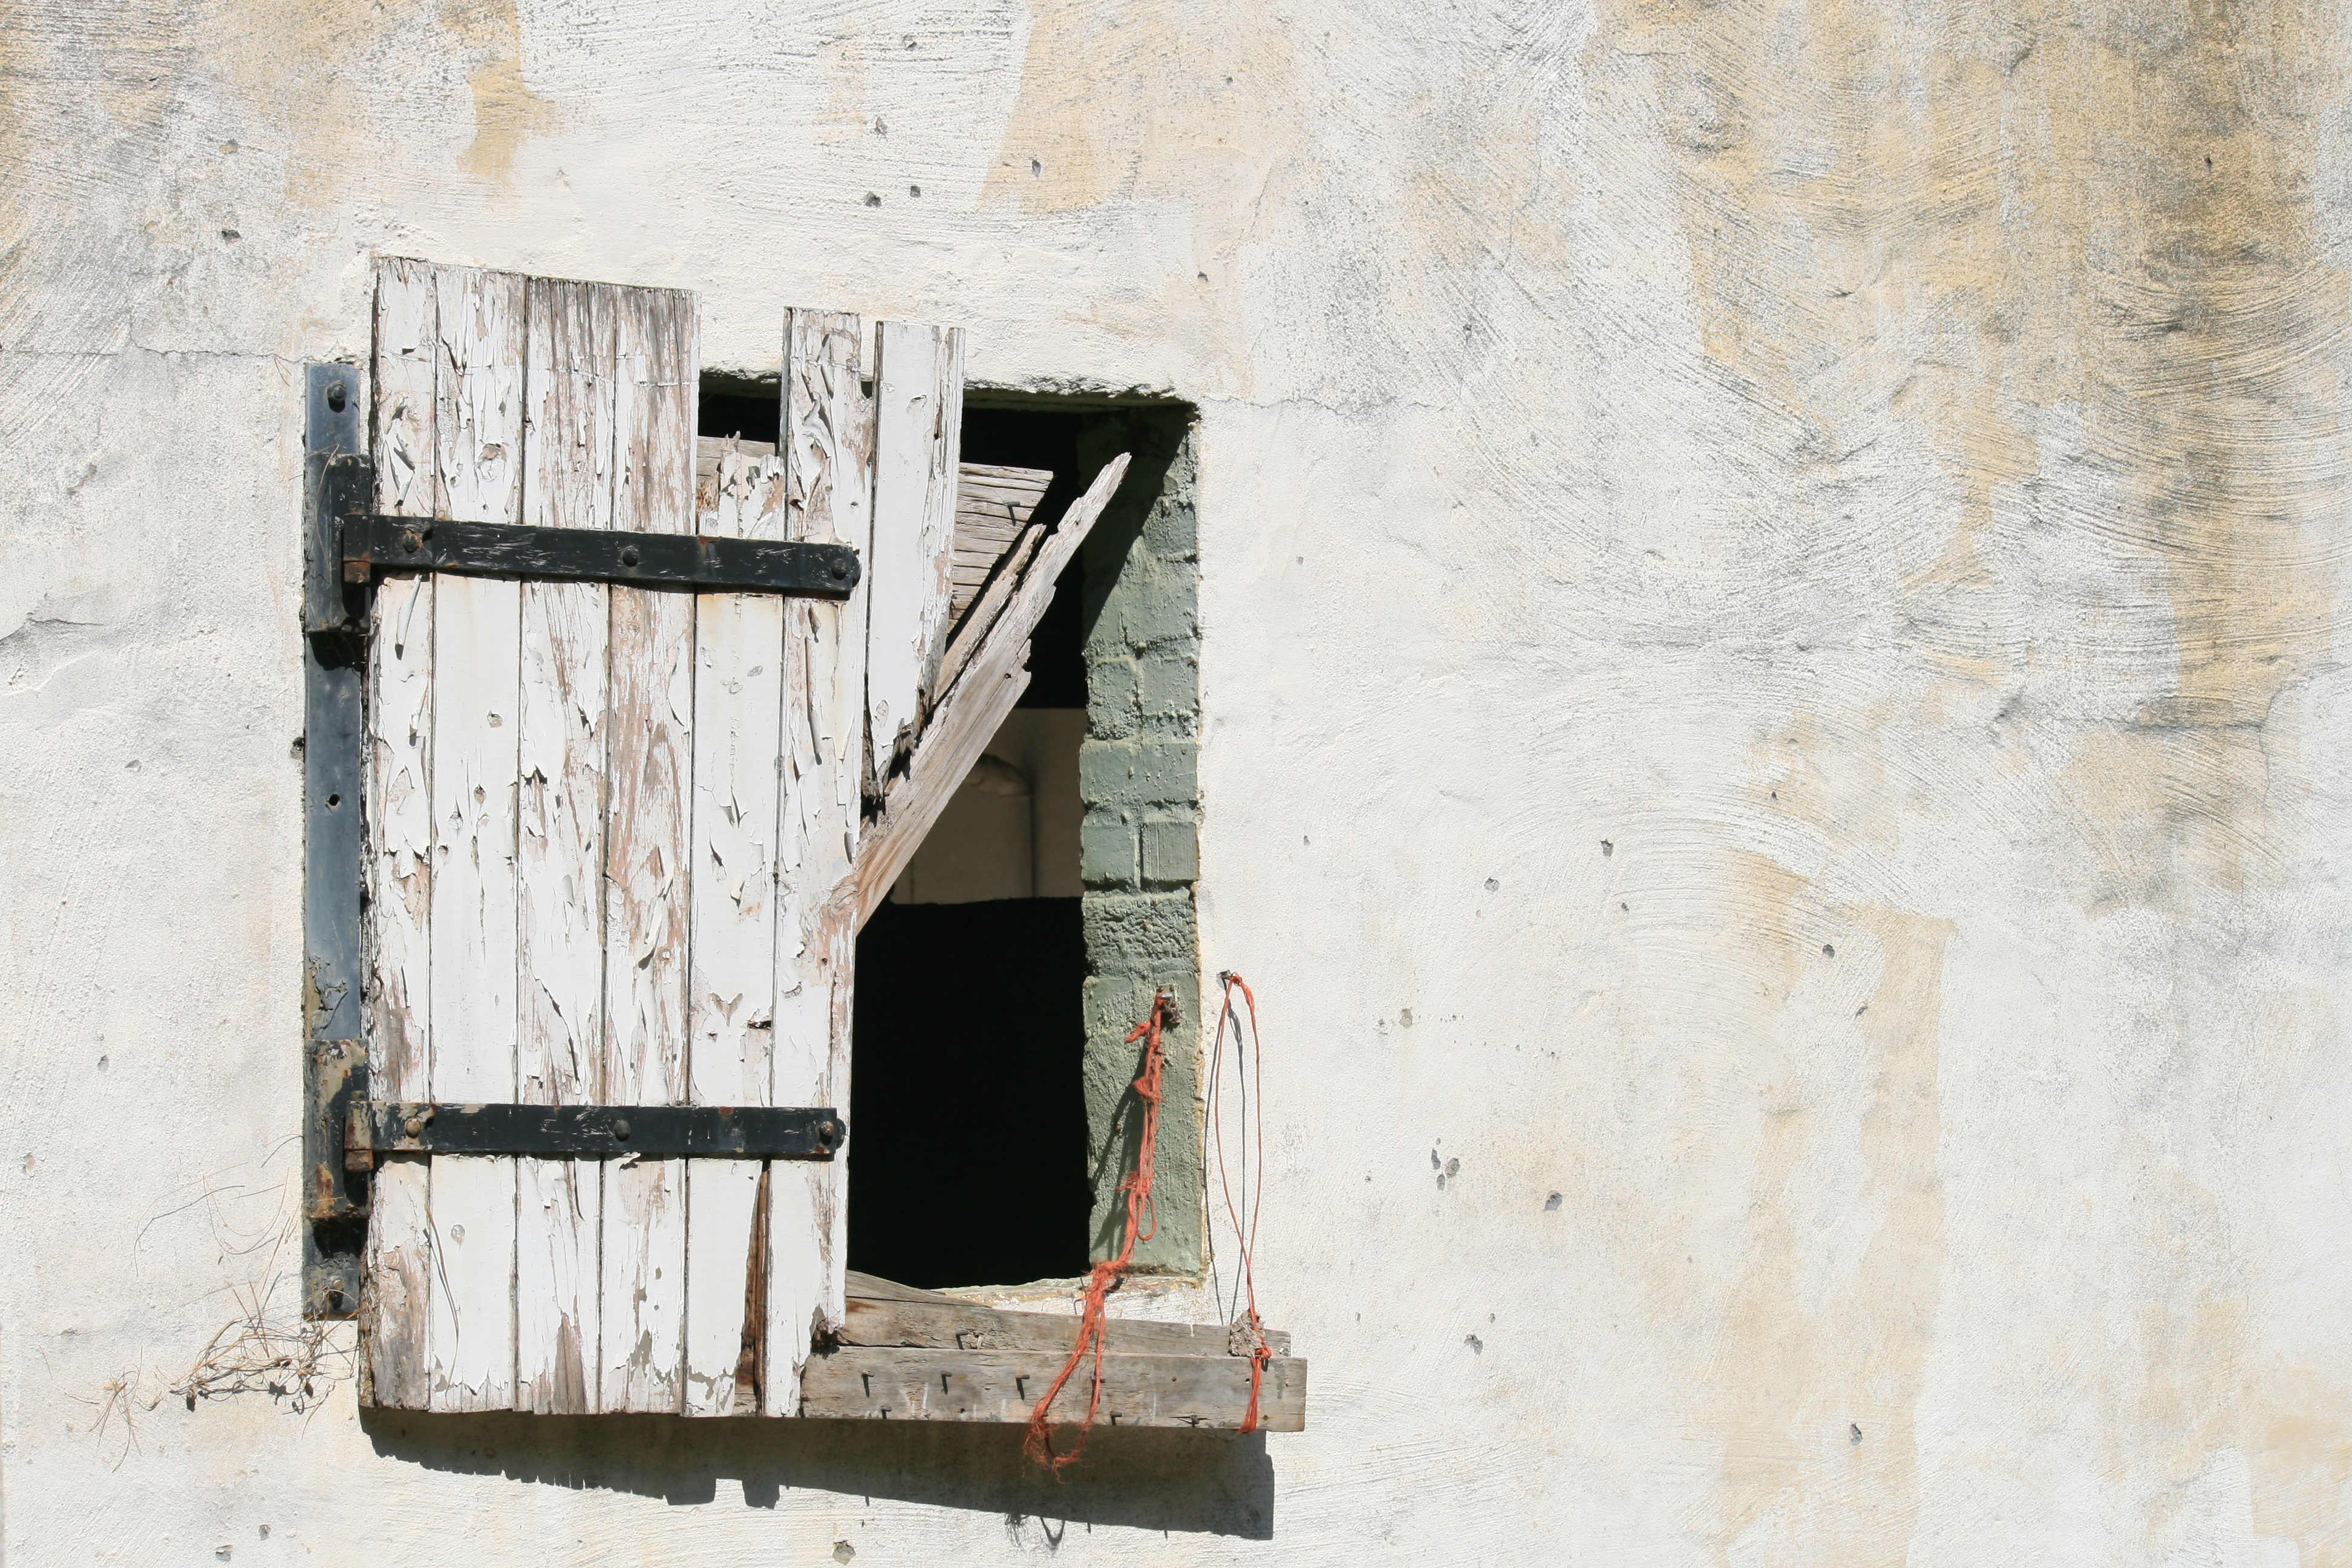
wood, white, house, window, wall, color, material, art